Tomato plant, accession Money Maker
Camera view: bottom (45 deg); turntable rotation: 0 degrees
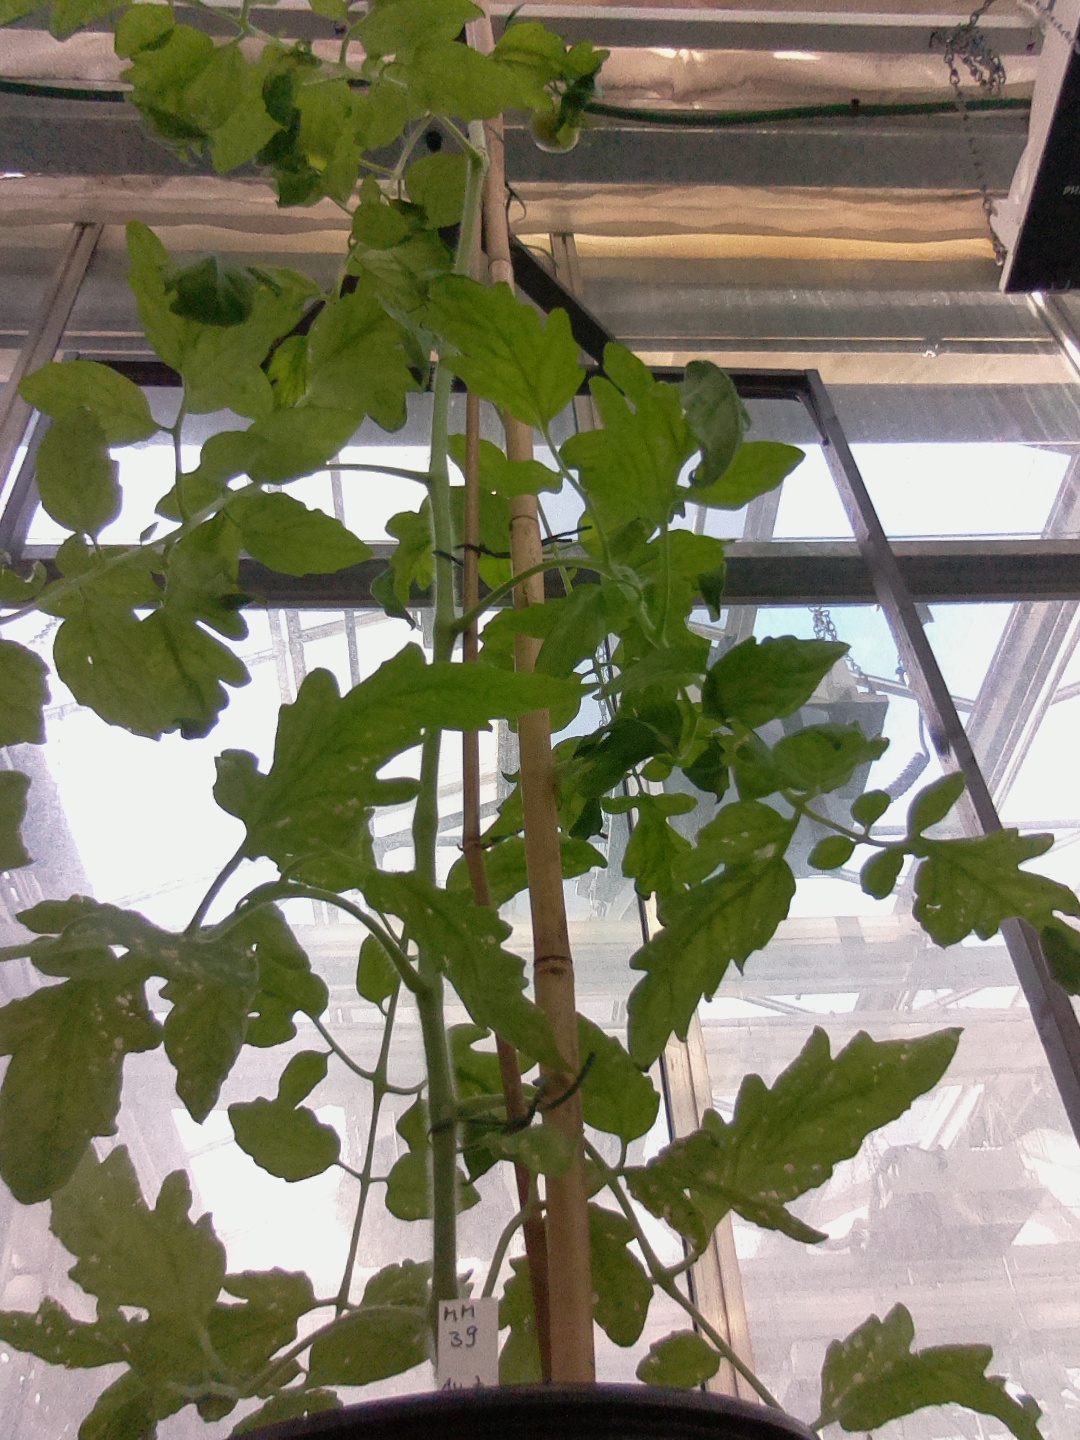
BBCH growth stage 73: 30%-40% of final fruit size